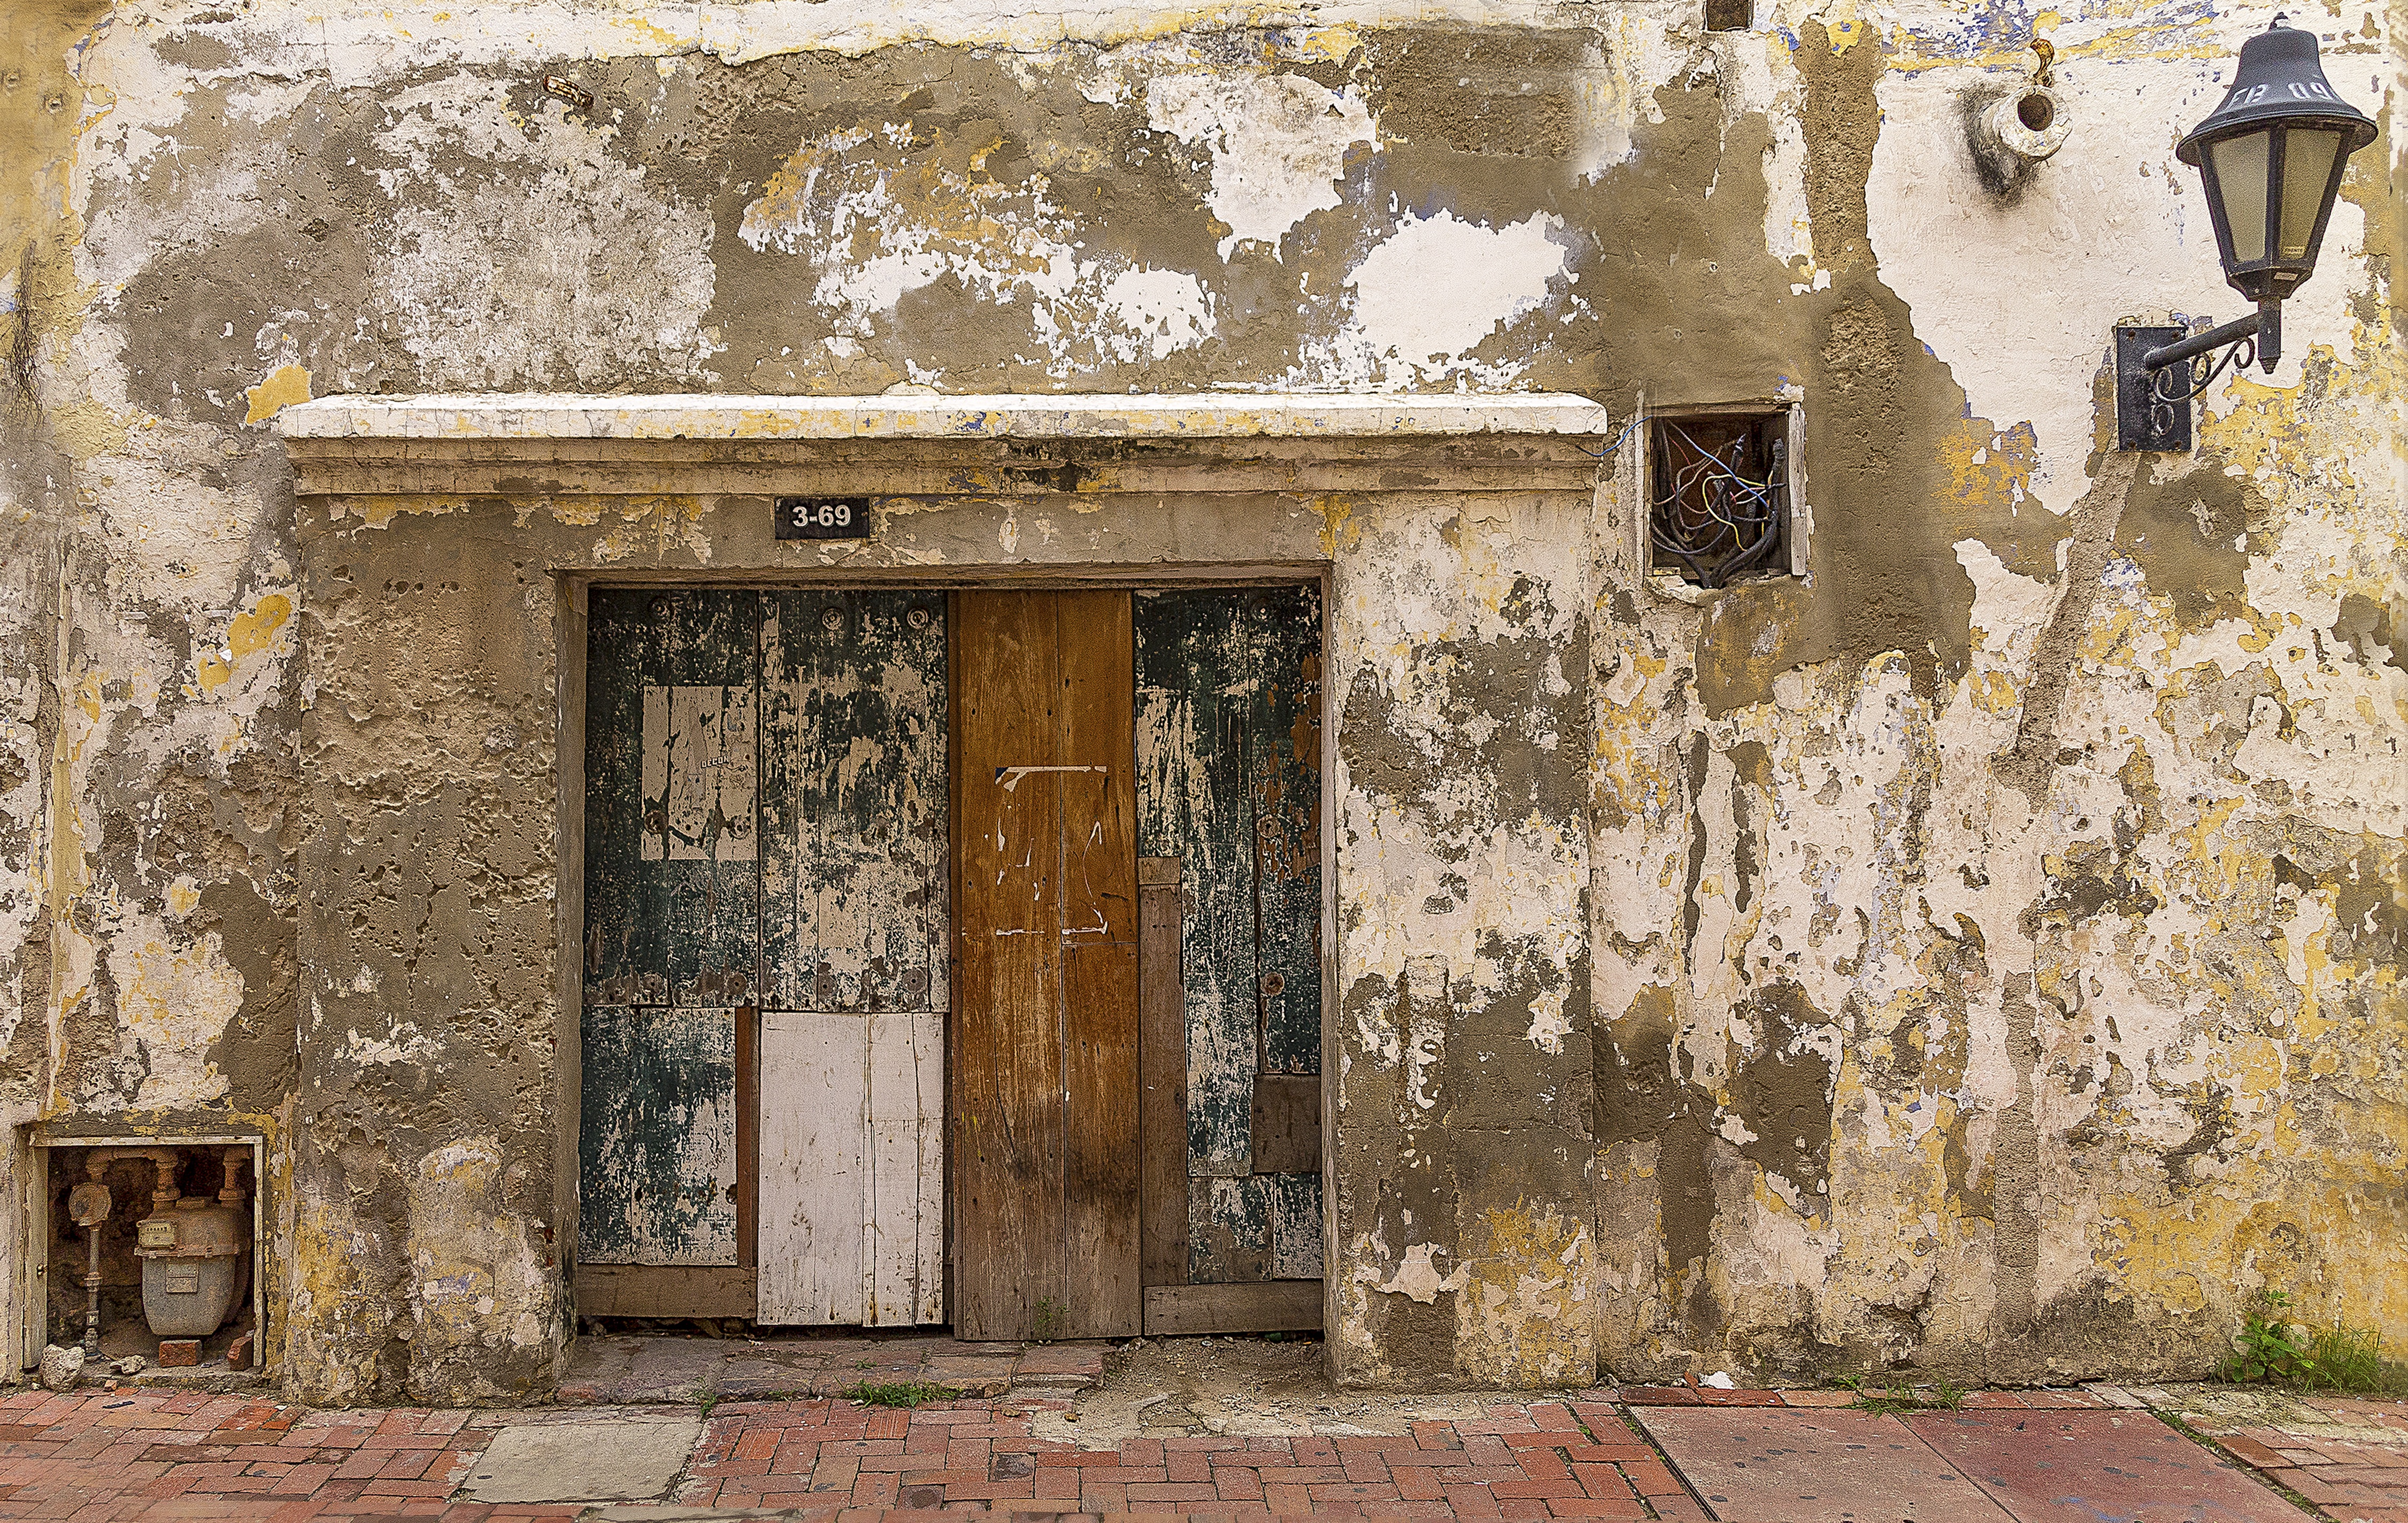
architecture, street, house, window, town, building, old, city, home, urban, wall, village, ancient, facade, grunge, historic, urban decay, art, ruins, monastery, doors, latin, history, spray paint, painted, spanish, estate, caribbean, middle ages, colombia, cartagena, colonial, torn paper, urban area, ancient history